Veolia Water

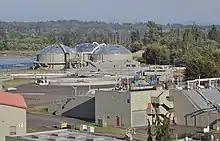
A sewage treatment plant along Interstate 5 in Everett, Washington

Veolia Water's activities can be grouped into two main areas: providing clean drinking water, and collecting and treating waste water/sewerage water.